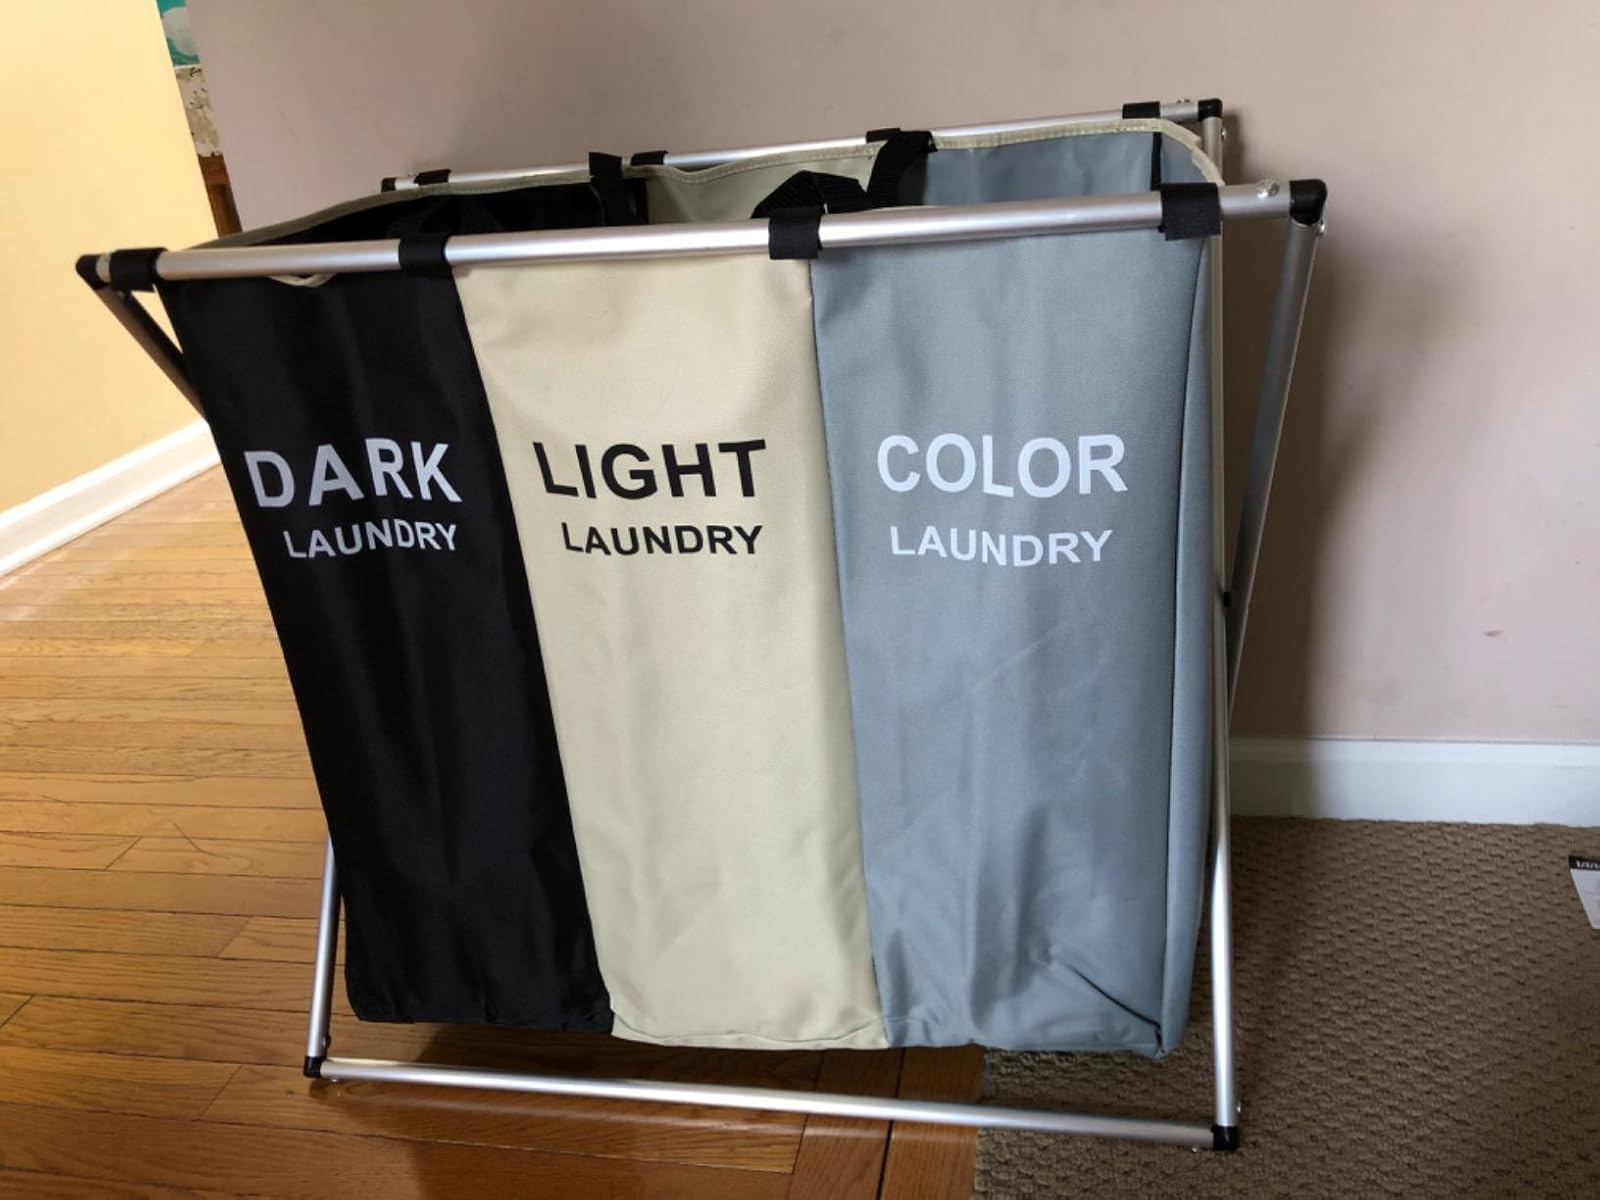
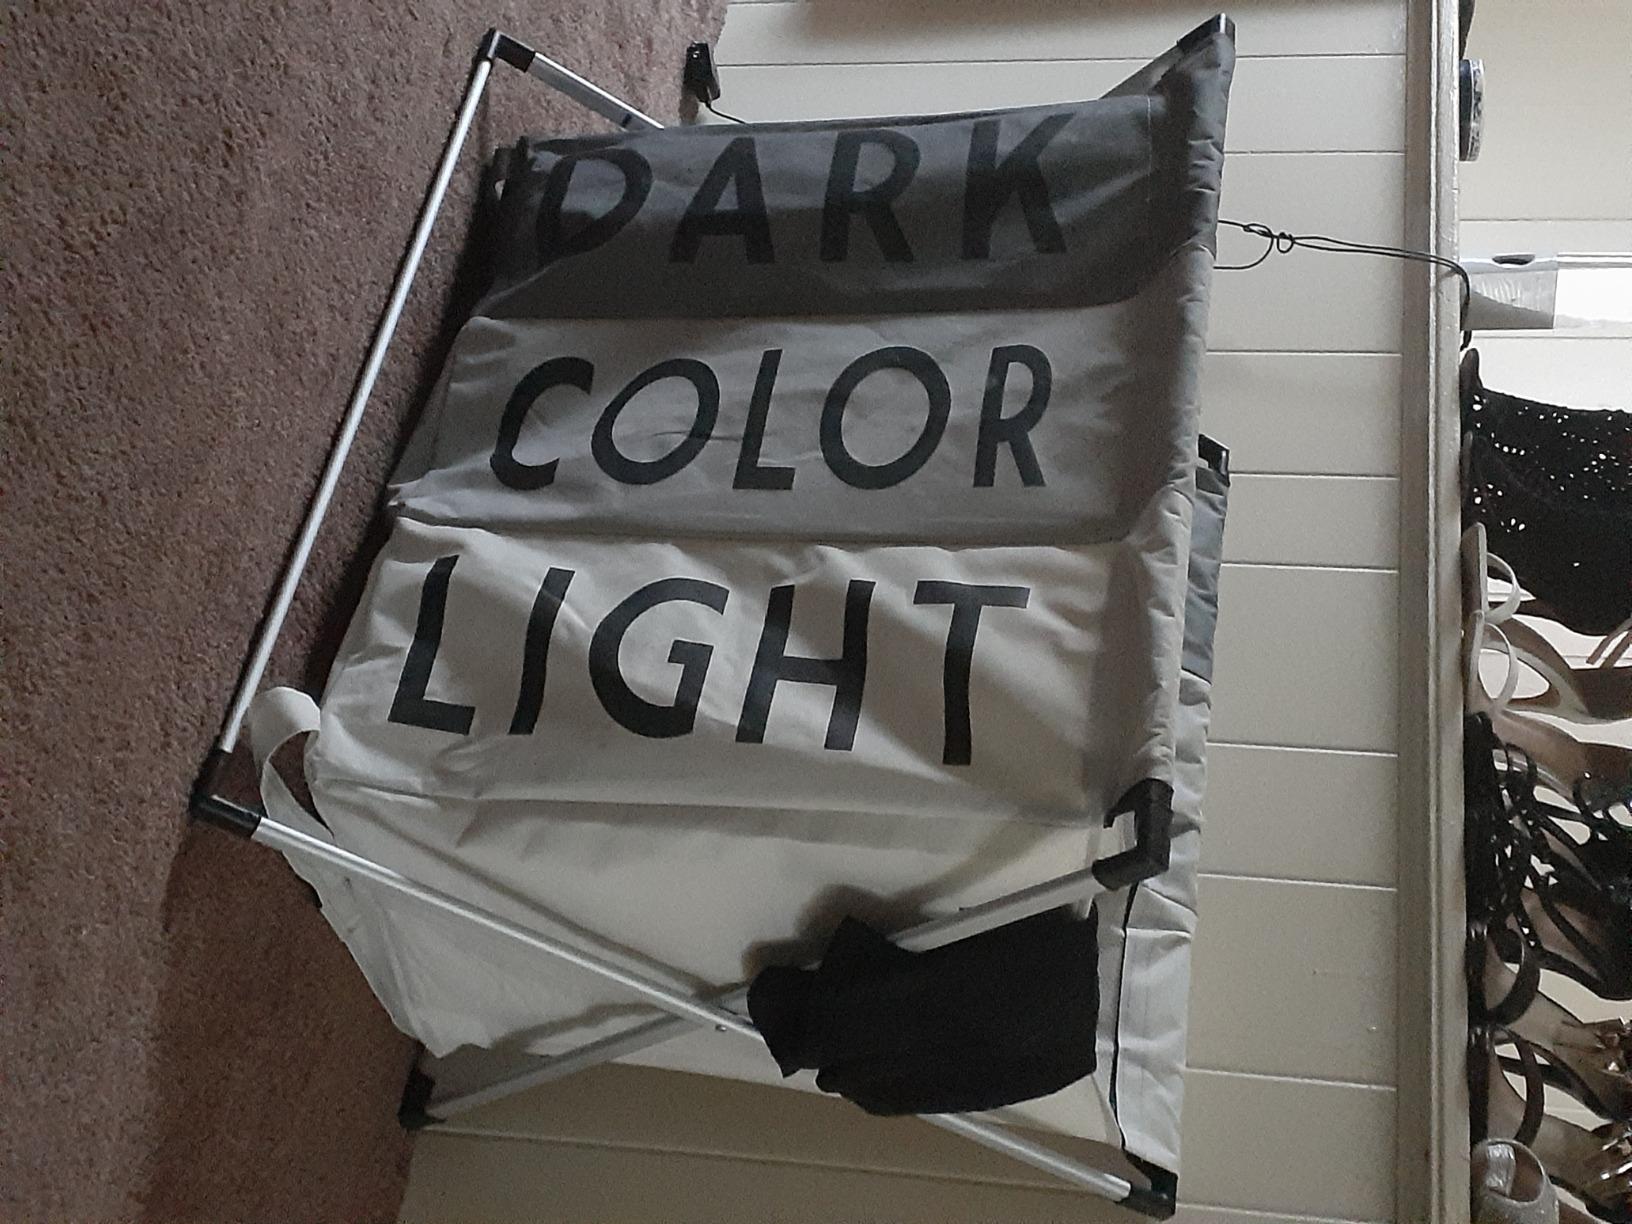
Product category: items_hamper
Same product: no